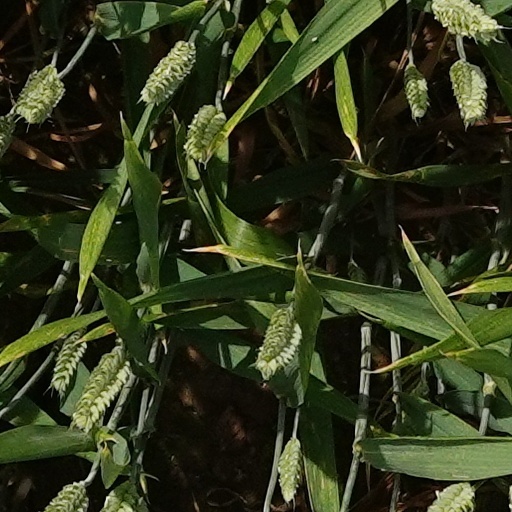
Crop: wheat